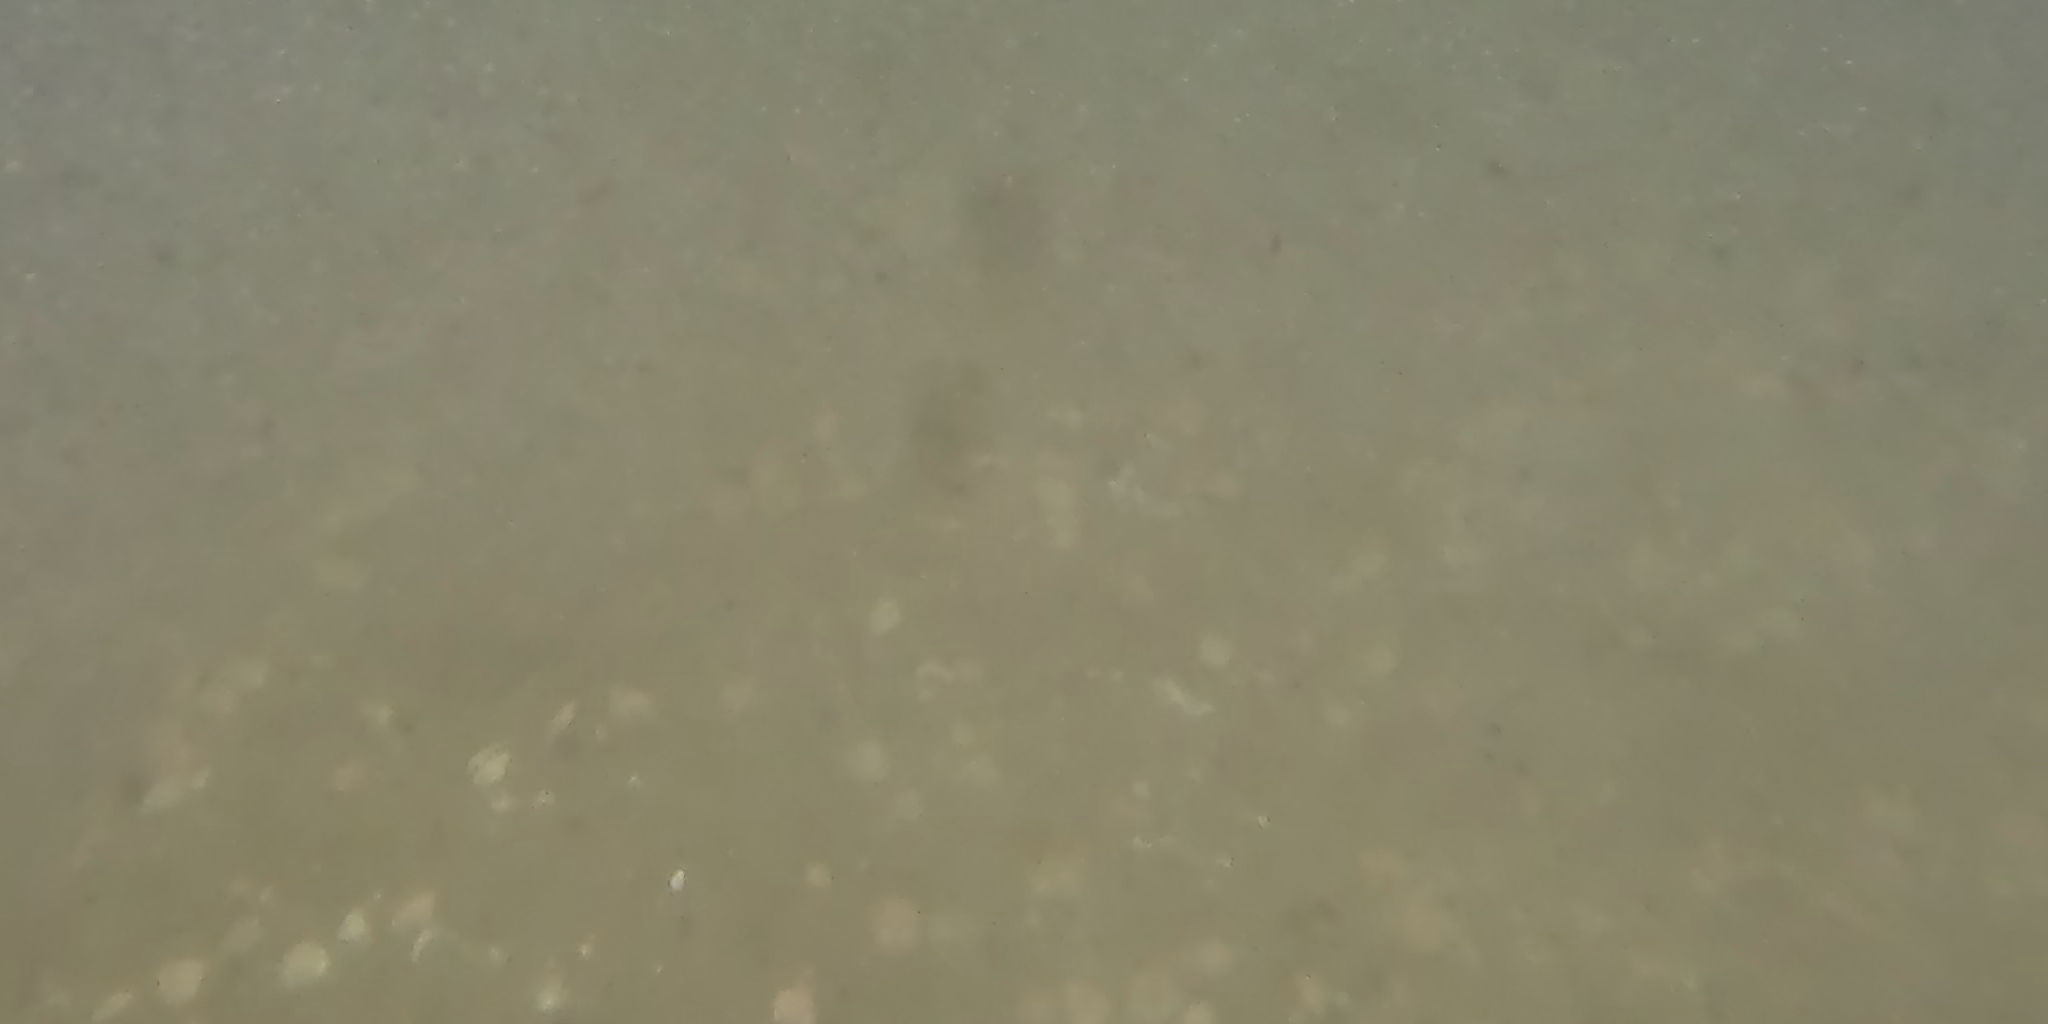
Seabed habitat: stone